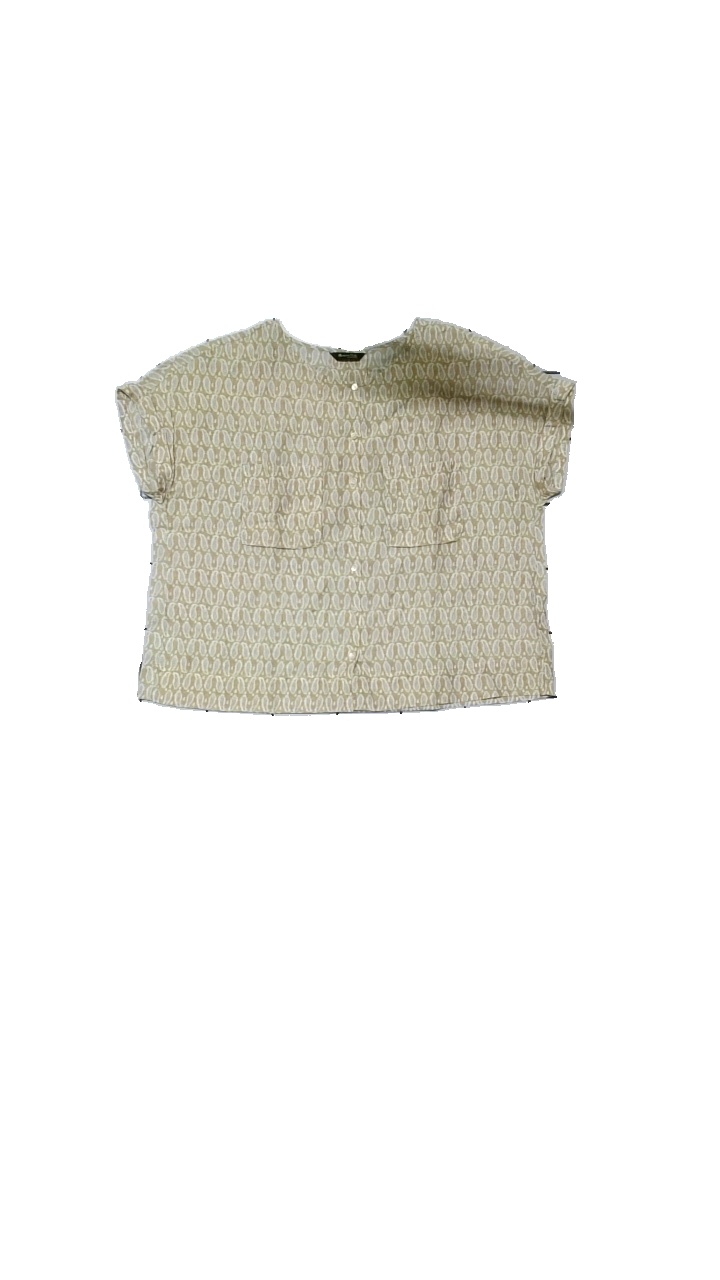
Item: Blouse (Ladies)
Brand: Massimo Dutti
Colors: Yellow, White, Multicolor
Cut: Regular
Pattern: Floral print
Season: All
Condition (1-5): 4
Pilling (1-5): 4
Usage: Reuse
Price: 50-100